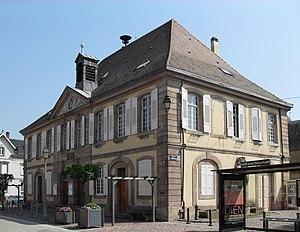
La mairie de Saint-Croix-en-Plaine
Sainte-Croix-en-Plaine est une commune française située près de Colmar dans le département du Haut-Rhin, en région Grand Est.